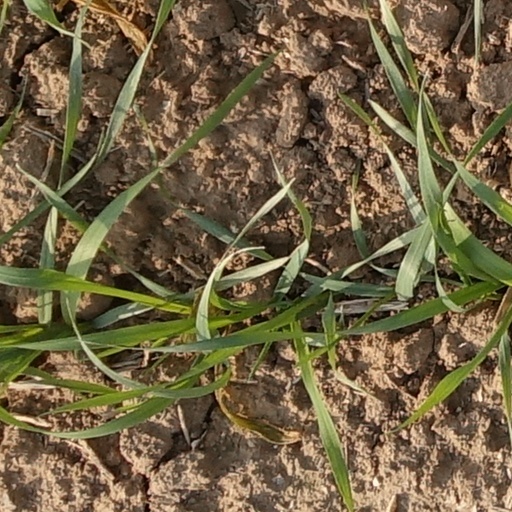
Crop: wheat